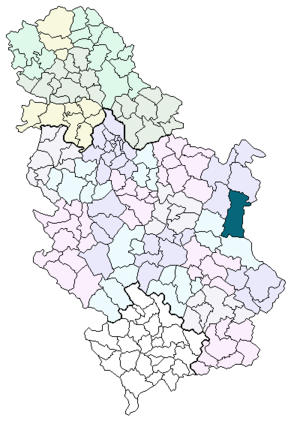
Zaječar est une ville de Serbie située dans le district de Zaječar. Au recensement de 2011, la ville intra muros comptait 36 830 habitants et son territoire métropolitain, appelé Ville de Zaječar, 58 547.